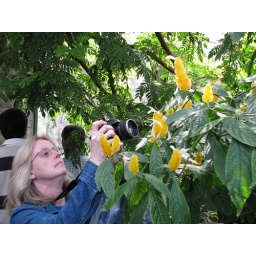
Flowers in the butterfly house